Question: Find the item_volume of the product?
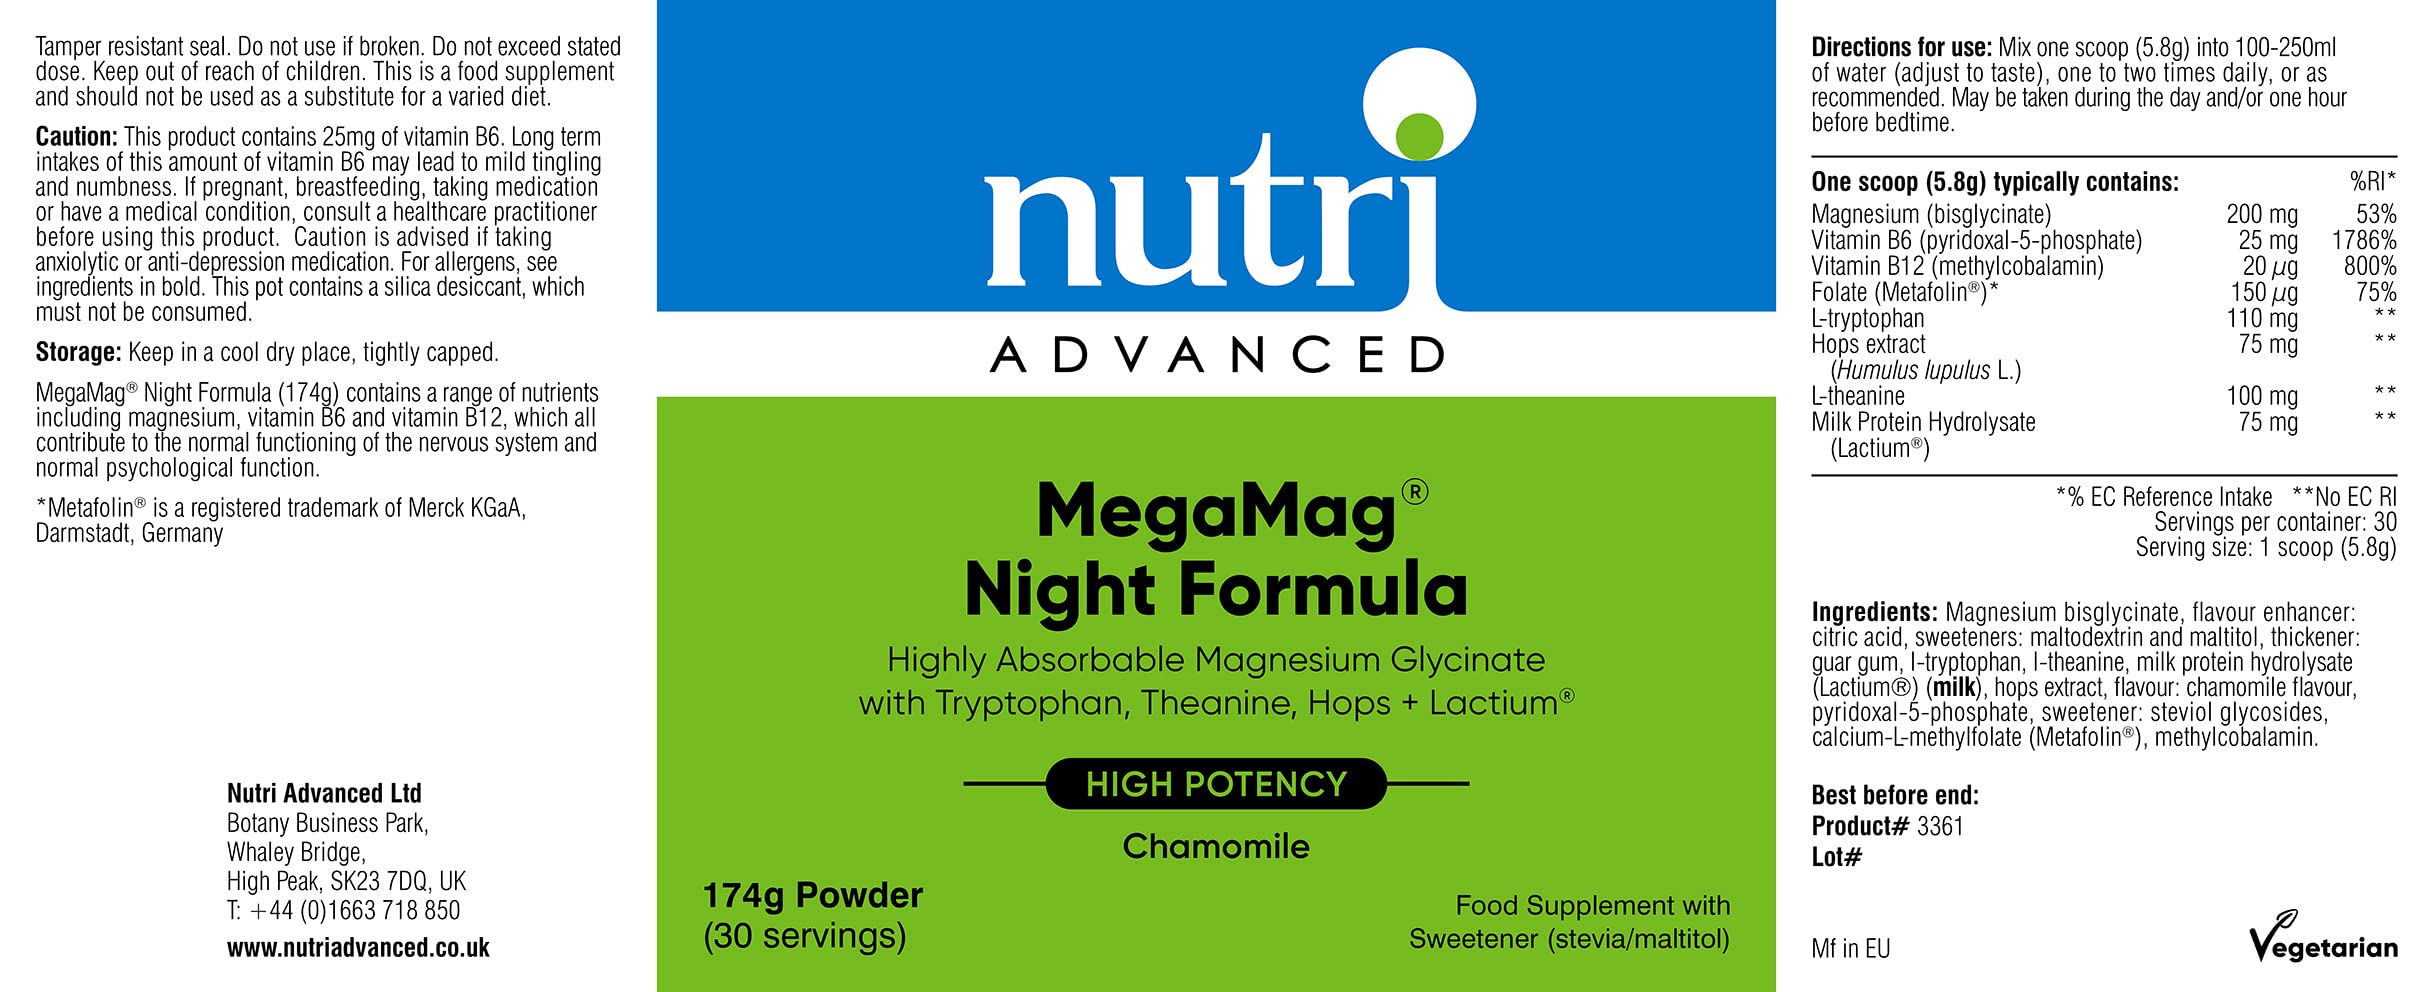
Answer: [100.0, 250.0] millilitre